Anand Satyanand

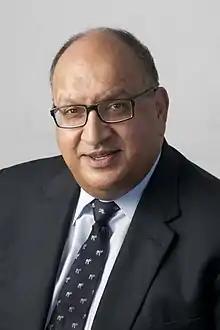
Satyanand in 2006

Sir Anand Satyanand (born 22 July 1944) is a New Zealand lawyer, judge, and ombudsman who served as the 19th governor-general of New Zealand from 2006 to 2011.